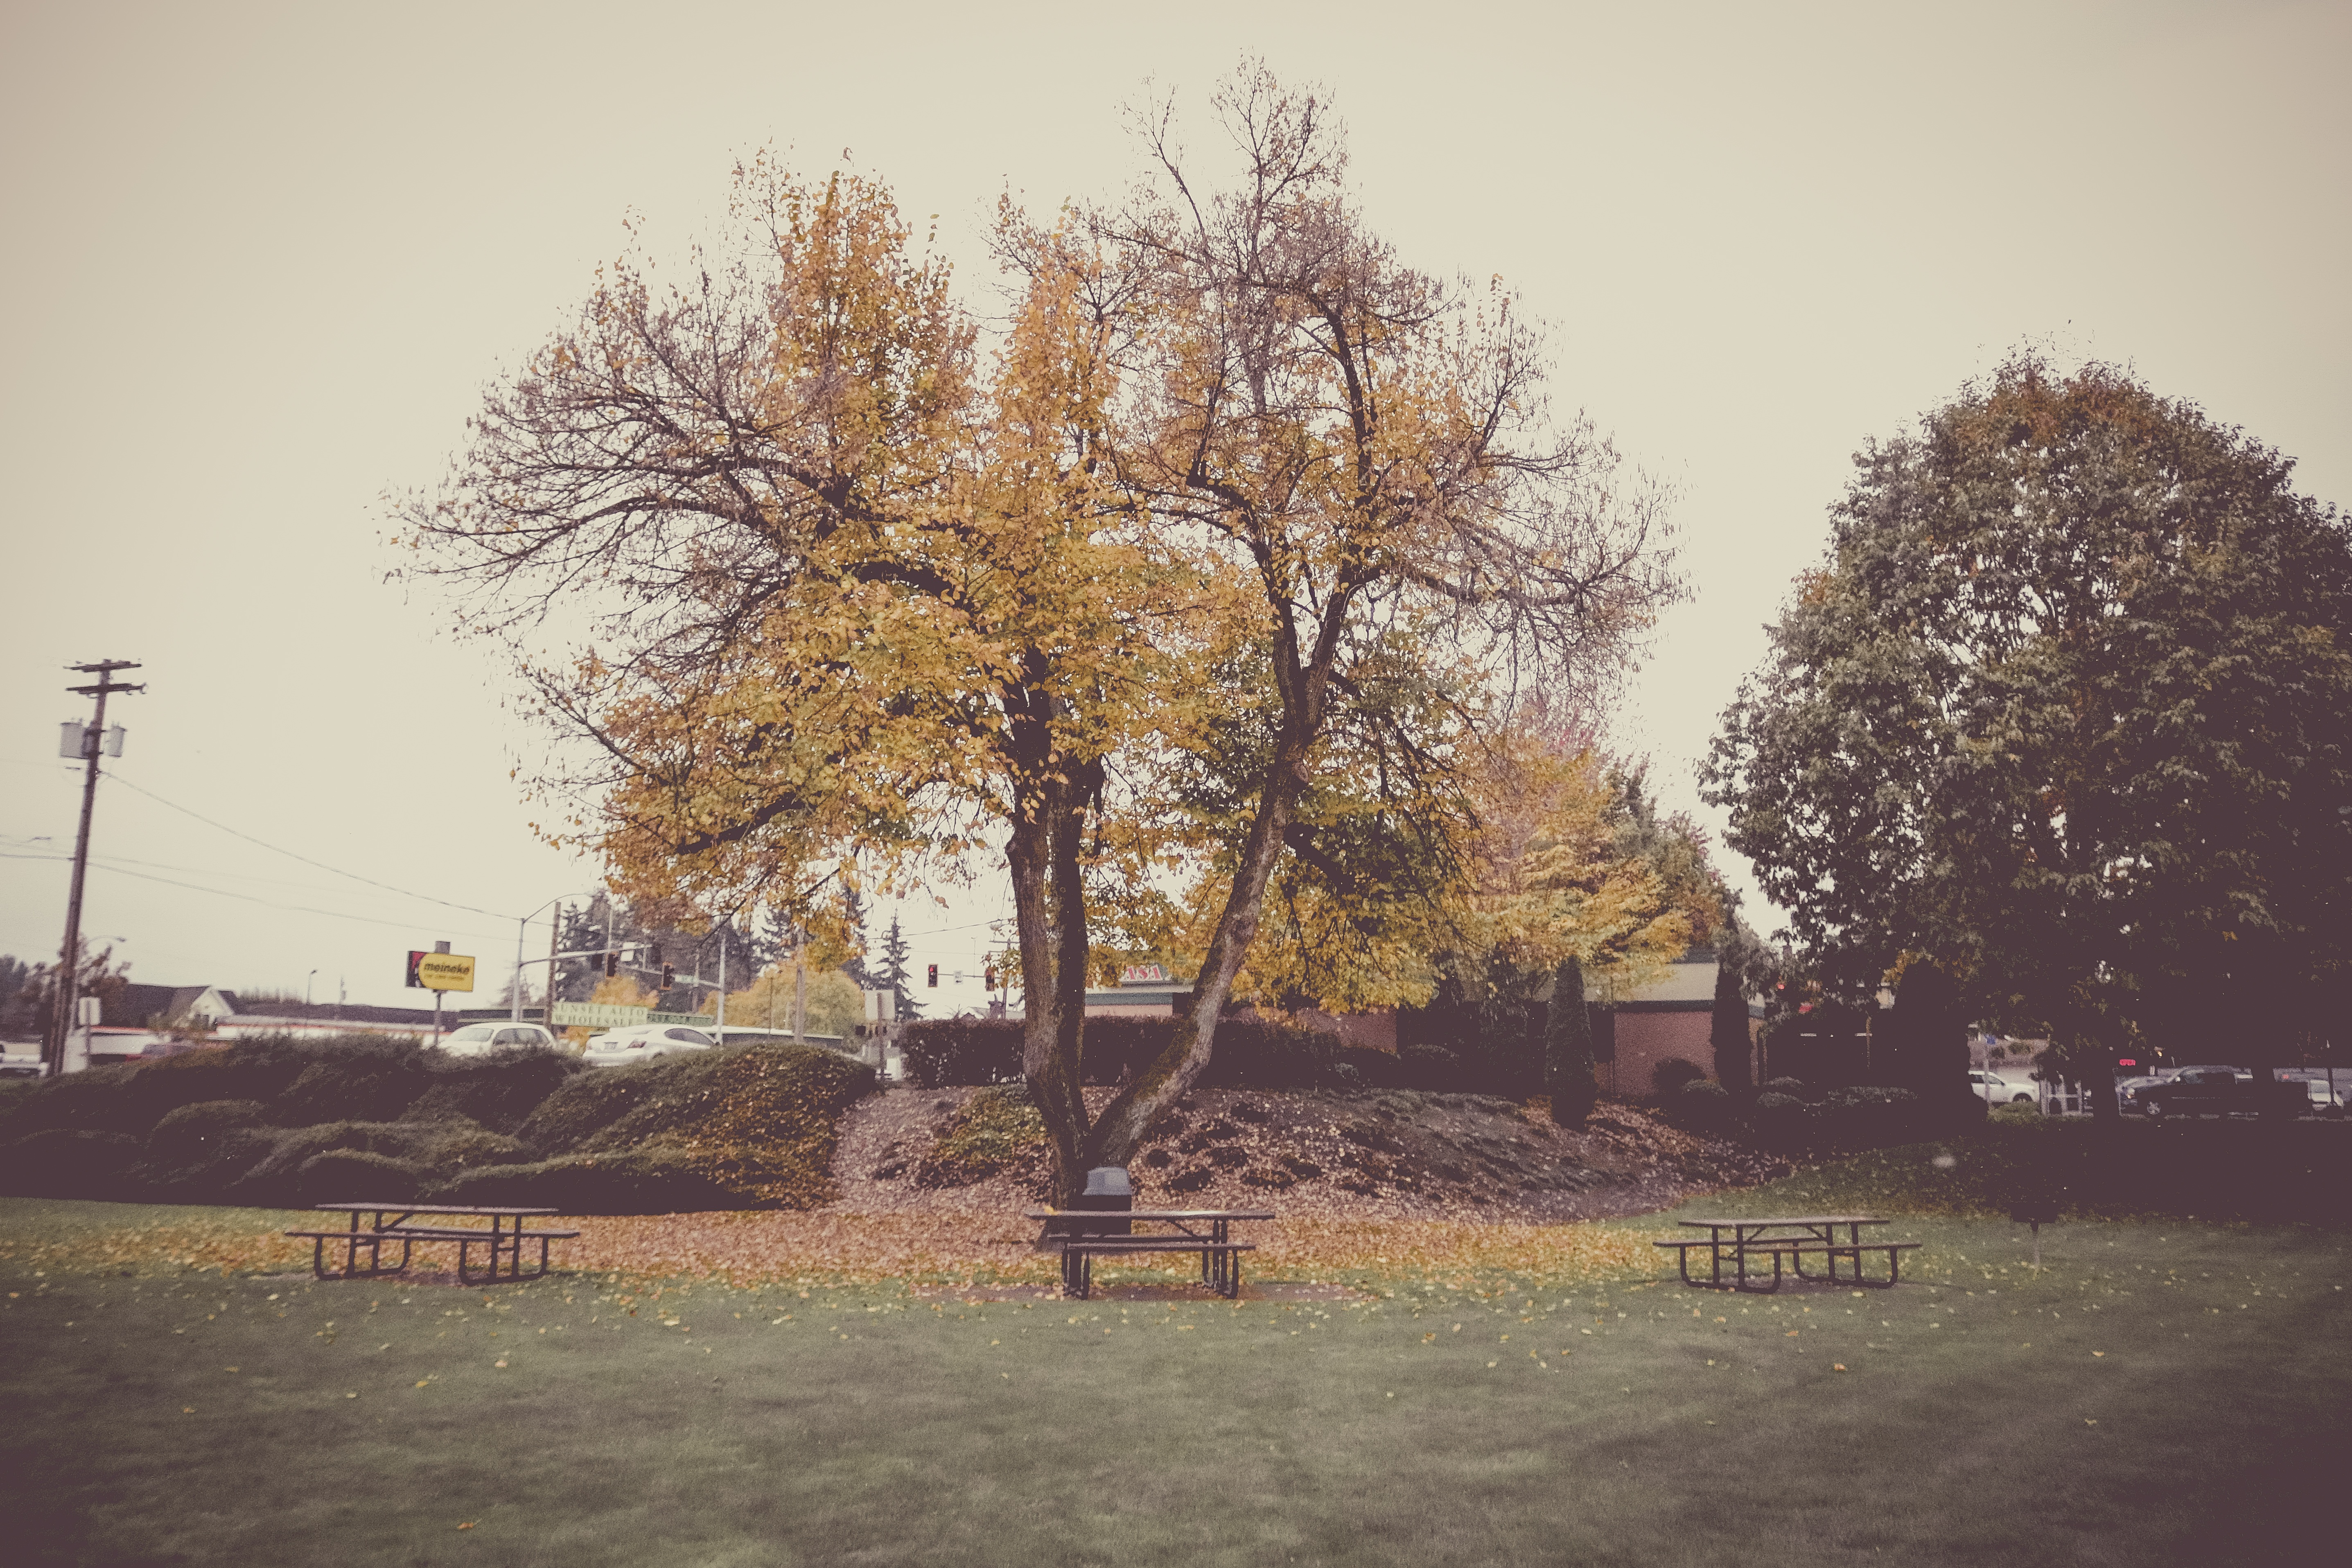
tree, nature, forest, grass, branch, snow, winter, plant, bench, morning, leaf, fall, flower, frost, evening, orange, green, red, color, autumn, park, colorful, yellow, season, maple, trees, leaves, bright, october, autumn leaves, fall leaves, atmospheric phenomenon, woody plant